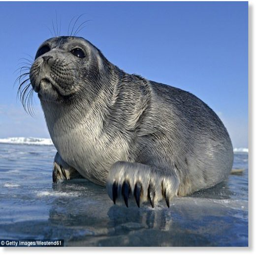
biological species are an exclusively freshwater species of seal that occur